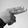
ASL letter: H